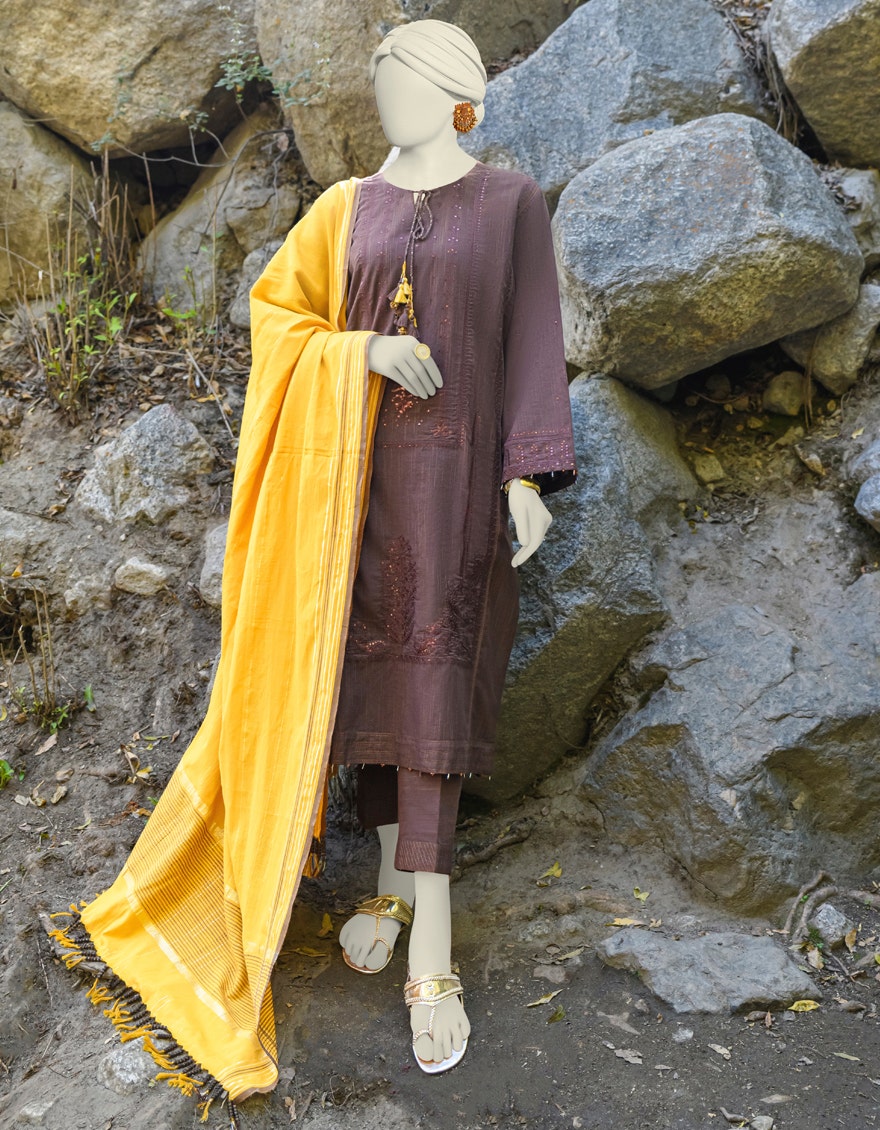
brown multi embroidered salwar suit